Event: Nepal Earthquake
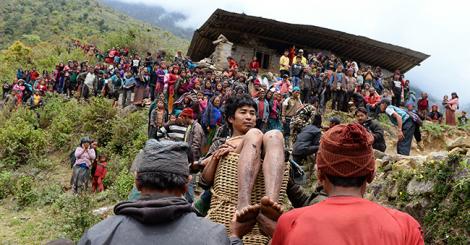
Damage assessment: damage